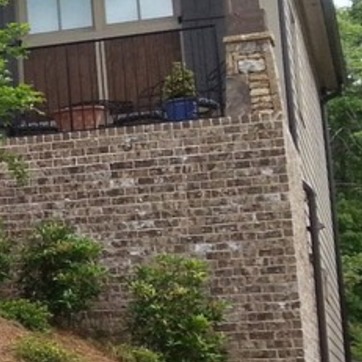
Material: brick